Second Philippine Republic

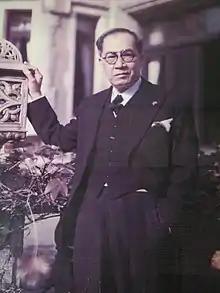
President Jose P. Laurel

After the Japanese invasion of the Philippines, President Manuel L. Quezon had declared the national capital Manila an "open city", and left it under the rule of Jorge B. Vargas, as mayor. The Japanese entered the city on January 2, 1942, and established it as the capital. Japan fully captured the Philippines on May 6, 1942, after the Battle of Corregidor.